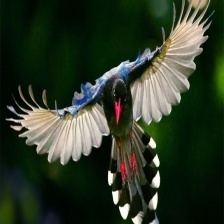
Species: TAIWAN MAGPIE
Scientific name: UROCISSA CAERULEA
ImageNet parent category: magpie